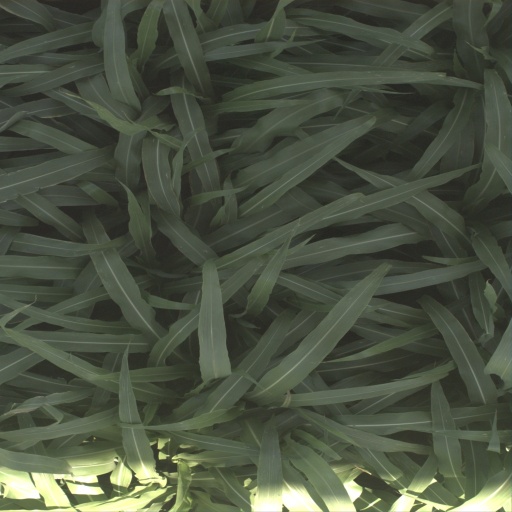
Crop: sorghum